Bringelly Shale

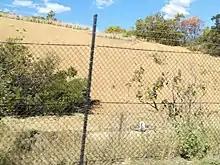
Exposed sediments on Prospect Highway, Pemulwuy.

The average thickness is around , though a maximum thickness of was recorded at Razorback, near Campbelltown. It was deposited in a swampy alluvial plain with winding streams that formed sporadic beds of sandstone. The shale is dark when unweathered just like the Ashfield Shale, and is usually a typical olive-green colour when weathered. Alloyed coal bands and lenses and iron oxide concretions have been observed in the shale. The shale is quarried in many western suburbs of Sydney for brick and miscellaneous ceramic manufacture.